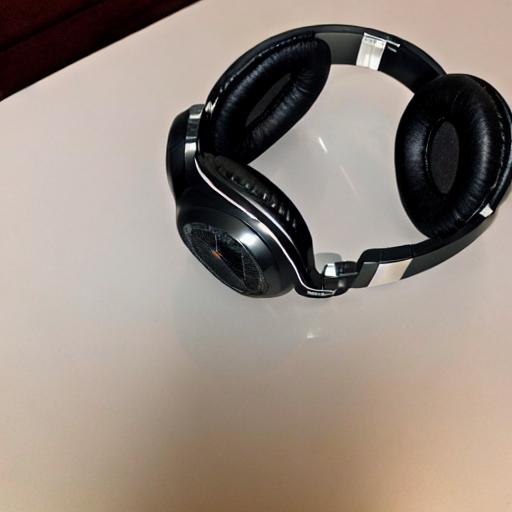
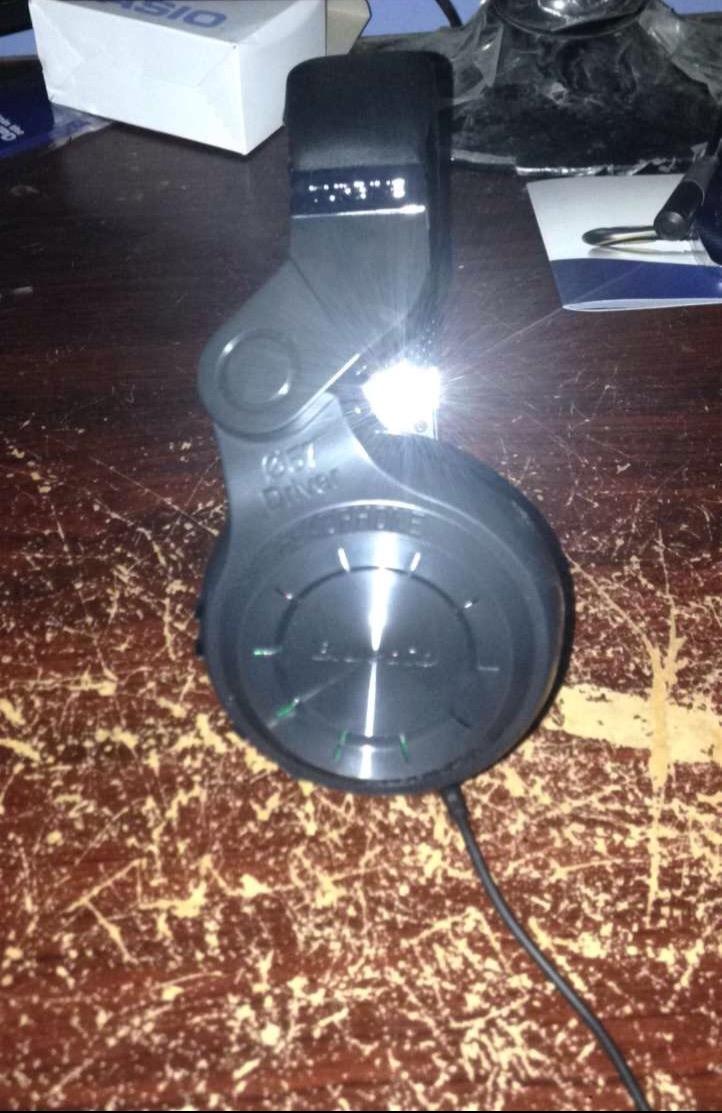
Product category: headphones
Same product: no